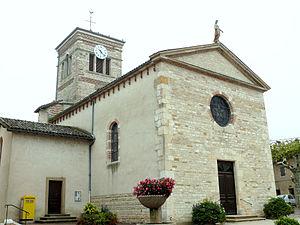
Villeneuve (Ain) - Eglise Sainte-Madeleine
Villeneuve est une commune française située dans le département de l'Ain en région Auvergne-Rhône-Alpes. Elle fait partie de la région naturelle et historique de la Dombes. Son territoire s'agrandit au XIXᵉ siècle des anciennes communes d'Agnereins et de Chanteins. Villeneuve est notamment connue pour avoir été le lieu de l’exécution du poète et résistant René Leynaud en 1944.